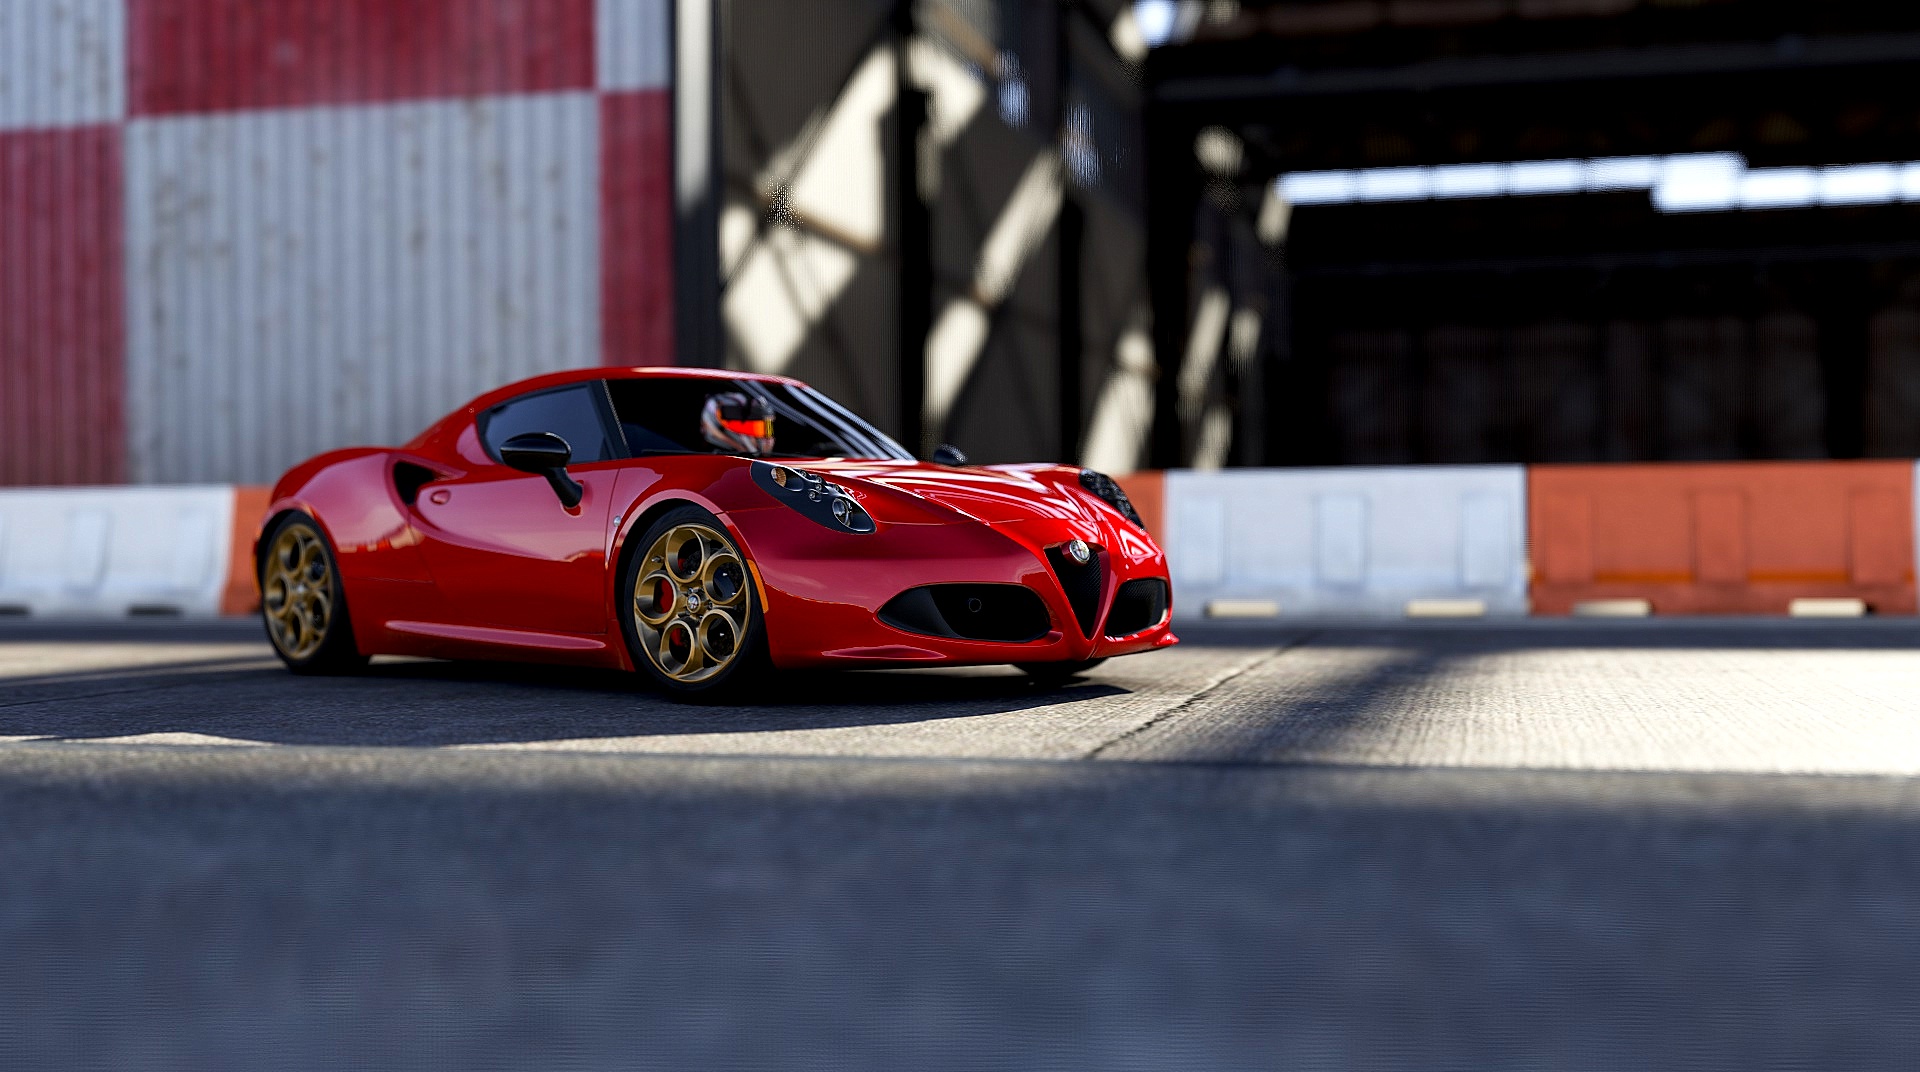
car, vehicle, sports car, race car, supercar, land vehicle, automobile make, automotive design, luxury vehicle, performance car, ferrari 458, ferrari spa